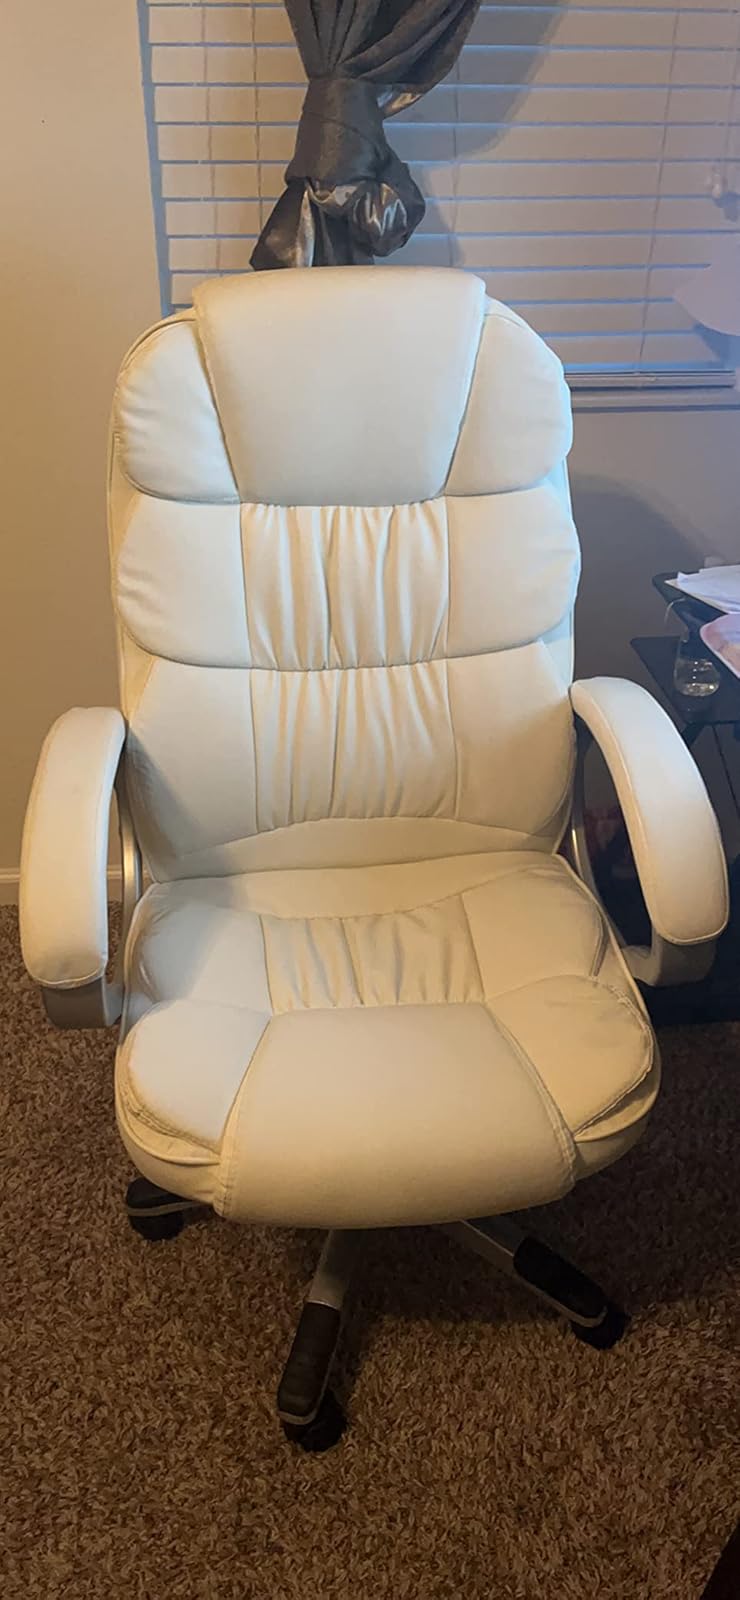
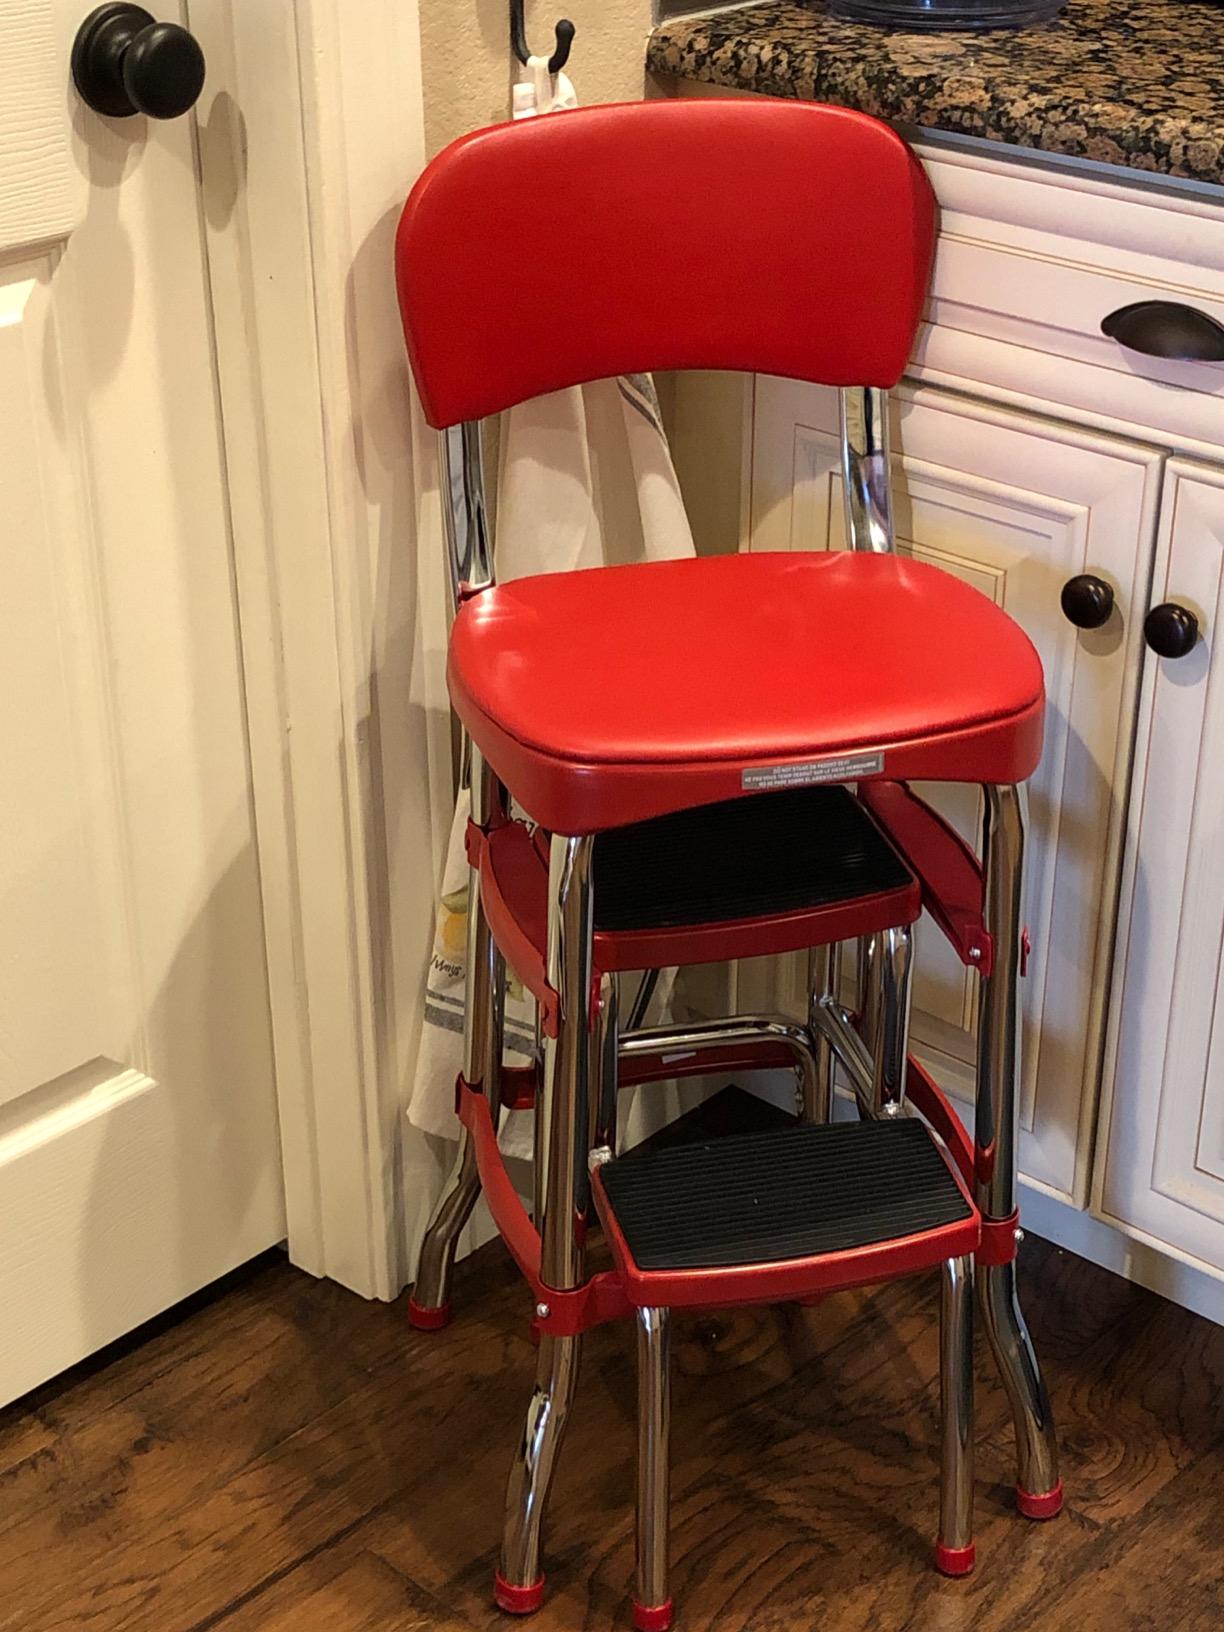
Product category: items_chair
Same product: no